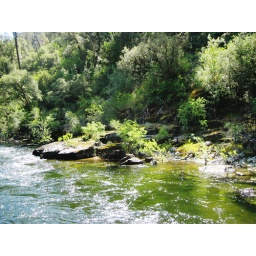
no bears still (but i did see good size fishes in the water as we were leaving)